Karelsky Okatysh mine

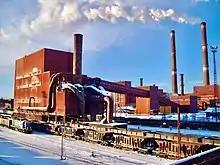

The Karelskiy Okatysh mine is a large iron mine located in the northwest of Russia in the Republic of Karelia. Karelskiy Okatysh represents one of the largest iron ore reserves in Russia and in the world having estimated reserves of 1.29 billion tonnes of ore grading 63.2% iron metal.